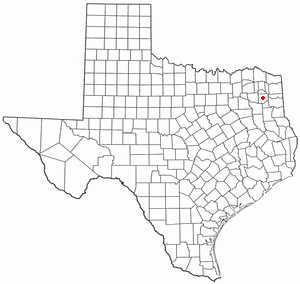
Gilmer (Texas)
Gilmers beliggenhed i Texas
Gilmer er en amerikansk by og administrativt centrum for det amerikanske county Upshur County i staten Texas. I 2000 havde byen et indbyggertal på 4.799.